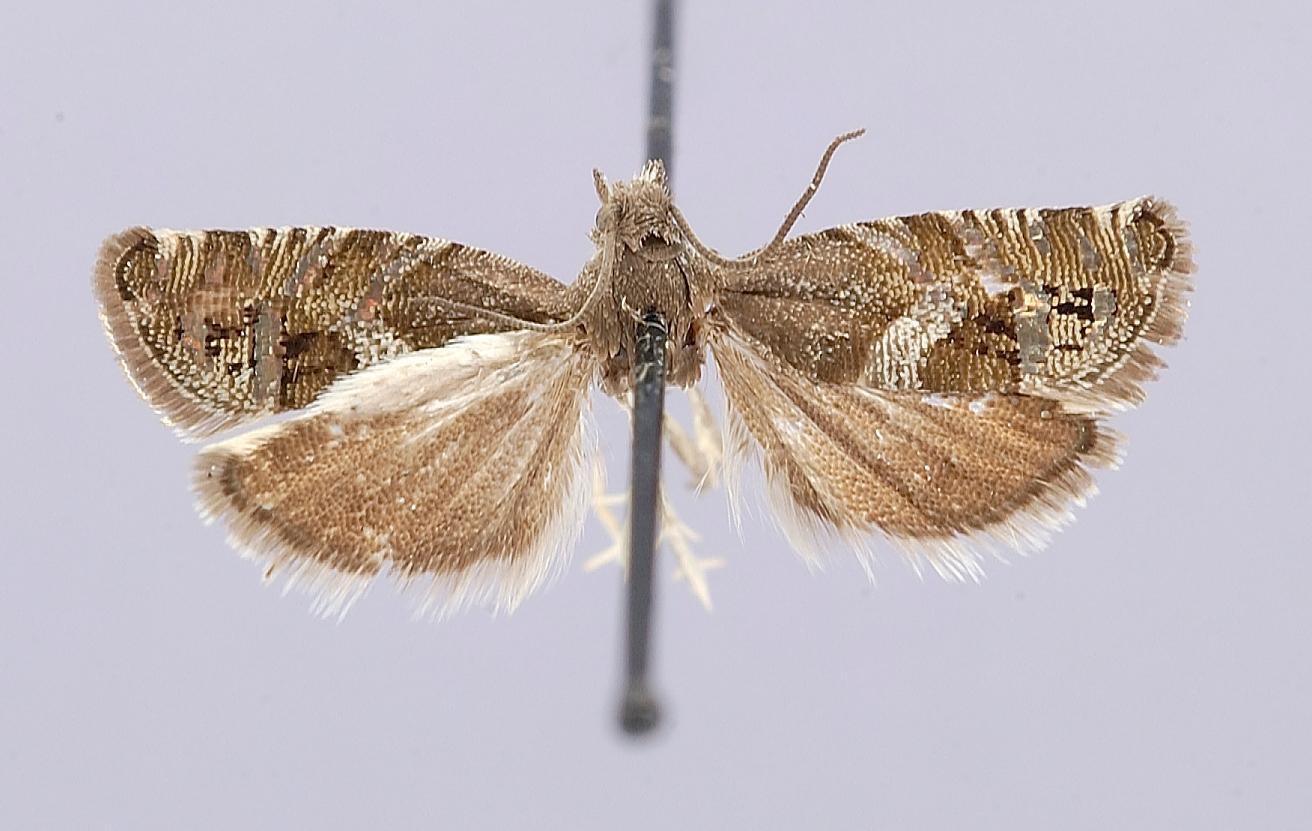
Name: Grapholitha imitativa
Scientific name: Grapholitha imitativa Heinrich, 1926
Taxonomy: Animalia, Arthropoda, Insecta, Lepidoptera, Tortricidae
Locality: San Francisco, California, United States
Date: [Not Stated]